Fringe (TV series)

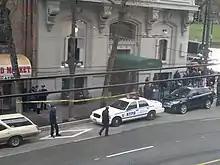
Filming of the "Fringe" episode "6B" in December 2010 at the Vancouver Film School building at Hastings and Cambie streets in Vancouver, staged as New York City

On February 21, 2009, it was reported that in the event that "Fringe" would be renewed for a second season, the show would move production to Vancouver from New York City as a cost-cutting measure. Executive producer Jeff Pinkner explained: